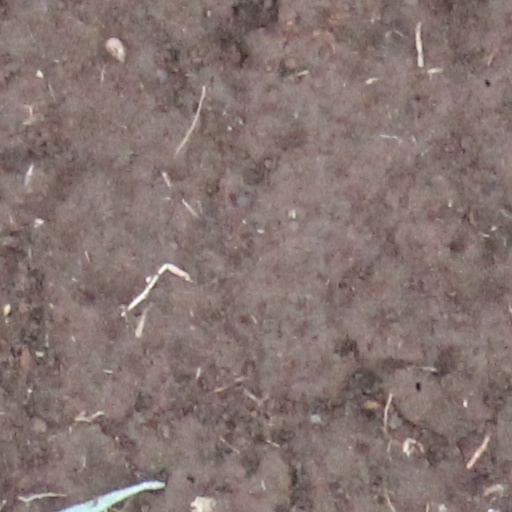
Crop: wheat